Ryan Crow

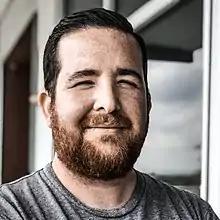
Ryan Crow (2018)

Ryan Crow (born November 26, 1979) is an American reality television producer/director. He is an alumnus of UCLA, graduating with a degree in Political Science in 2002. His most notable credits include The Simple Life, Rock of Love with Bret Michaels, and Keeping Up with the Kardashians. Ryan Crow served as the executive producer of "Gnarkatz" premiering August 8, 2017 on go90.com. Working with many production companies, he continues to produce projects for various networks. Ryan recently worked with Robert Rodriguez, executive producing "Rebel Without a Crew: The Series" for El Rey Network and the Disney+ streaming platform for the series "Pick of the Litter". Right before the COVID-19 pandemic, Ryan left television and now works at Cisco TV as the Experis Lead for the Cisco Studios division. He resides in Discovery Bay, CA with his wife Kelley Crow and their 2 children.